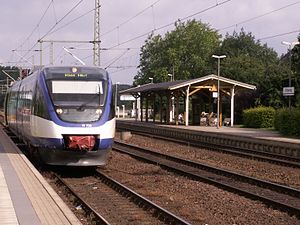
Bahnhof Schleswig
Slesvig Station er en jernbanestation i Slesvig by, beliggende lidt syd for byens centrum i Frederiksberg.